Badalte Rishton Ki Dastaan

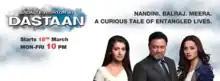

Badalte Rishton Ki Dastaan is an Indian television drama series which premiered on 18 March 2013 on Zee TV. The series is a Hindi version of Zee Bangla's show "Khela" and is produced by Ravi Ojha. The show was first aired on 18 March 2013.